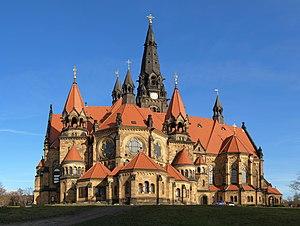
Face sud de l'Église de garnison Saint-Martin, à Dresde, en Allemagne.
L'église de la garnison Saint-Martin ou église simultanée Saint-Martin, est l'ancienne église de garnison du quartier Albertstadt de Dresde, construit pour accueillir une grande partie de l'armée du royaume de Saxe. Cette église simultanée a été édifiée au milieu de la ville de garnison, durant la deuxième phase de construction de ce quartier, entre 1893 et 1900.